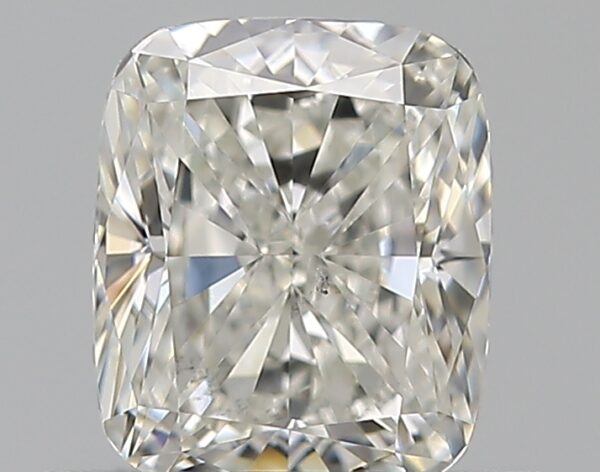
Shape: cushion
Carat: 0.72
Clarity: VS2
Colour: I
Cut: EX
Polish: EX
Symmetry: VG
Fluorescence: N
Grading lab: GIA
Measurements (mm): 5.59 x 4.65 x 3.15